King of the Ring (1993)

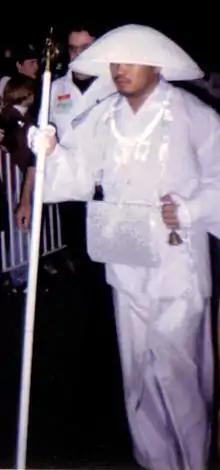
Jerry Lawler escalated his feud with Bret Hart by getting Hakushi involved.

Yokozuna held the WWF Championship for over nine months before dropping the belt to Bret Hart. Shawn Michaels was stripped of the Intercontinental Championship in September 1993, which set up a battle royal in which Razor Ramon became the next champion. The Steiner Brothers continued to feud with Money Inc. over the WWF Tag Team Championship. They defeated DiBiase and Schyster the day after King of the Ring to win the belts. They held them for two days before losing them to Money Inc. Three days later, the Steiners regained the belts, which they held for the remainder of the feud.